John Getz

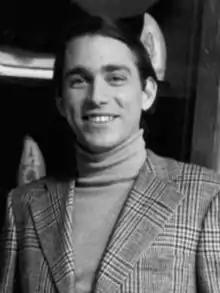
Getz on the set of the soap opera "Another World" in 1974

John William Getz (born October 15, 1946) is an American character actor. After starting his acting career on stage, he has appeared in numerous television series and films, most notably "Blood Simple", "The Fly", and "The Social Network".